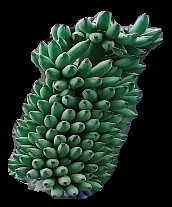
Variety: elakki-bale
Grade: grade1